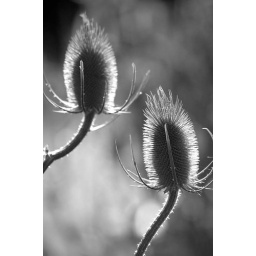
Thistles in black and white